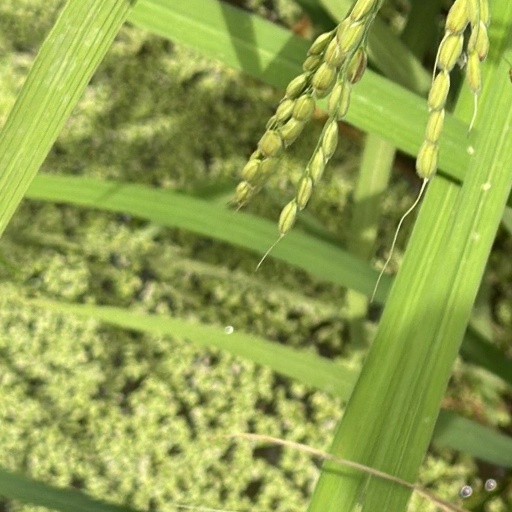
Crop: rice